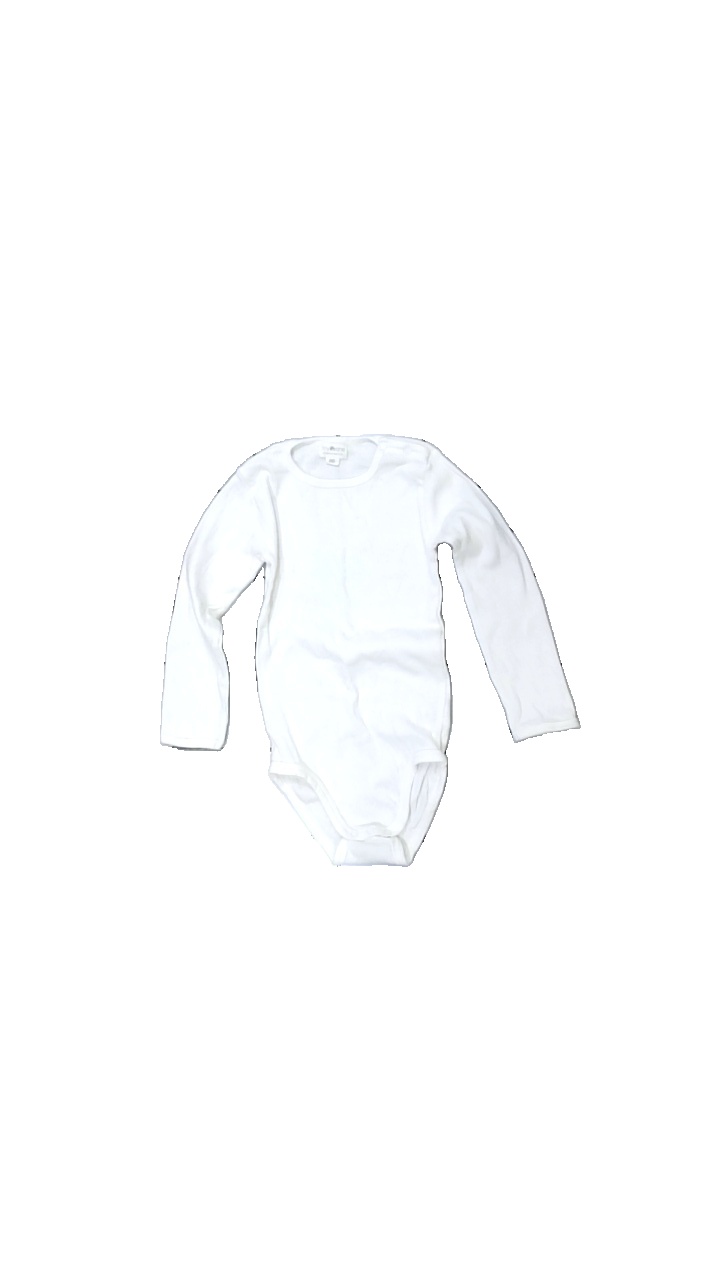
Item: Top (Children)
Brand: Tiny One
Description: vit långärmad body
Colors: White
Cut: Regular
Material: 100% cotton
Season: All
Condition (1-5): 5
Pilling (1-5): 5
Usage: Reuse
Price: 50-100